Robert M. McTureous Jr.

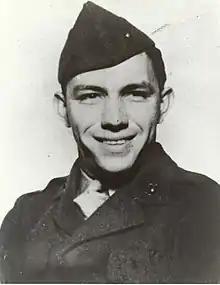
Private Robert M. McTureous Jr.

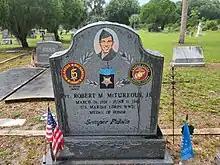
Grave of Pvt. Robert M. McTureous in Umatilla, Florida

Robert Miller McTureous Jr. (March 26, 1924 – June 11, 1945) was a United States Marine and a recipient of the United States military's highest decoration—the Medal of Honor—for his actions during the Battle of Okinawa in World War II.